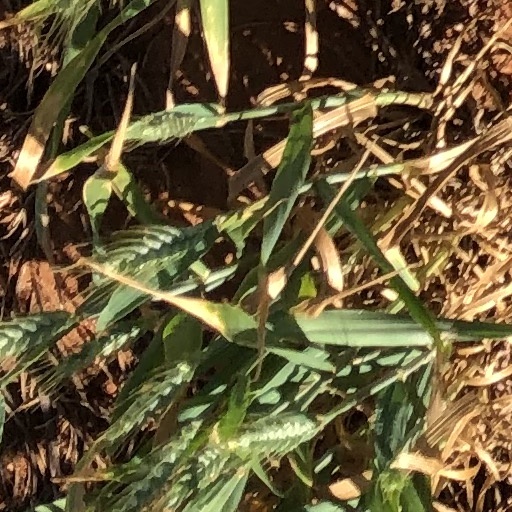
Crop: wheat